Jenn Sterger

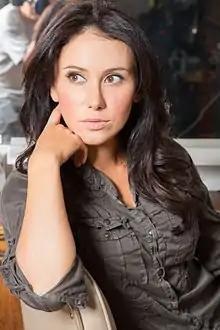
Sterger in 2013

Jennifer Lynette Sterger (born November 29, 1983) is an American comedian, model, and television personality. She was an online columnist for "Sports Illustrated". She has worked as the "Gameday Host" for the New York Jets and was a co-host of the Versus sports news show "The Daily Line". She has worked for All Elite Wrestling (AEW) as a backstage interviewer.